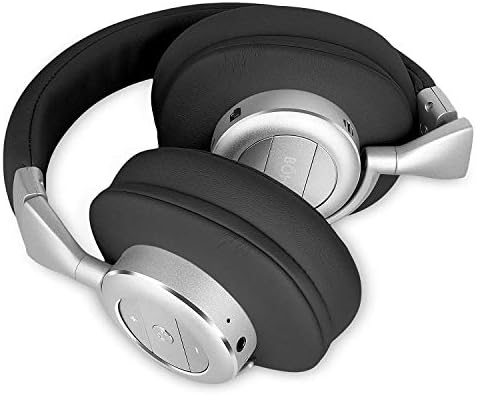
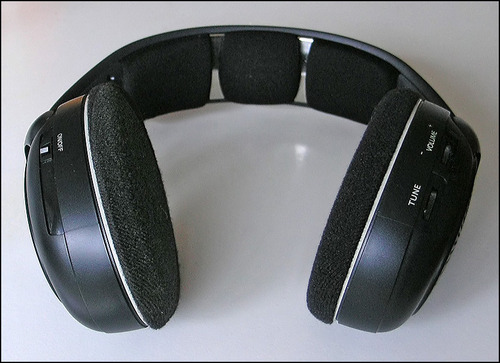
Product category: headphones
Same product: no